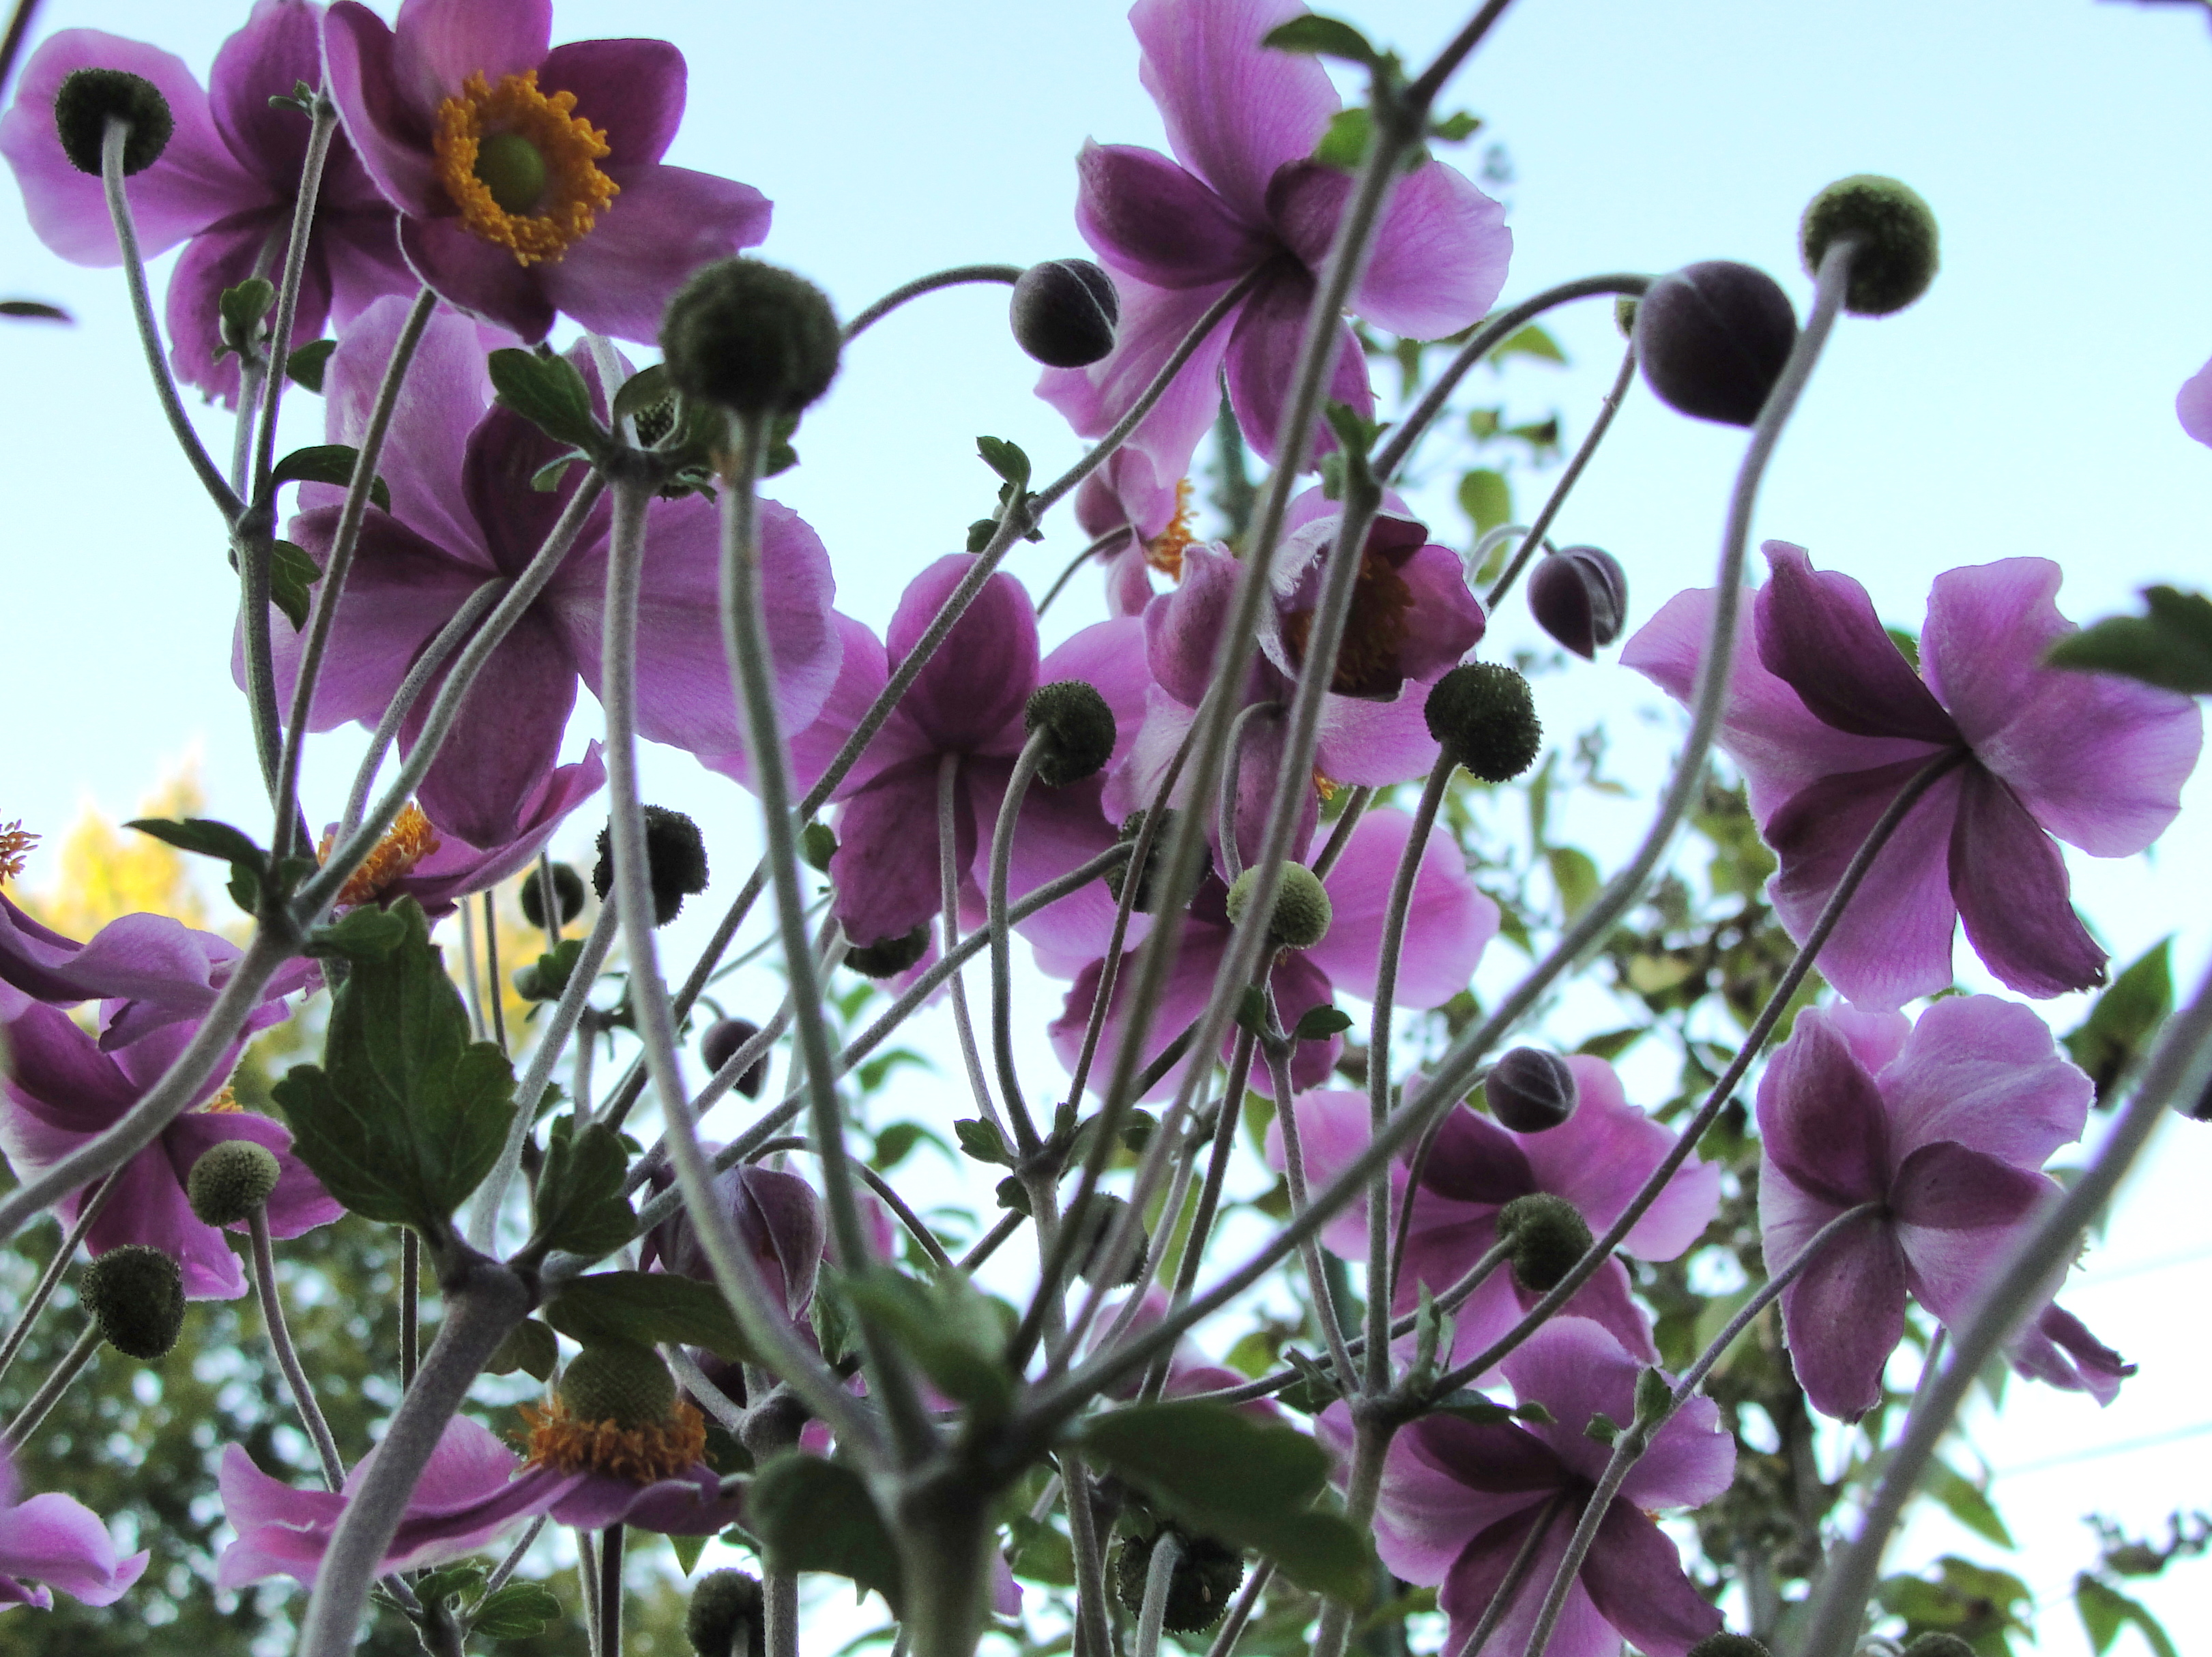
flower, plant, flowering plant, flora, purple, violet family, spring, petal, viola, annual plant